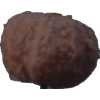
Label: orange_peeled